Craigtoun Country Park

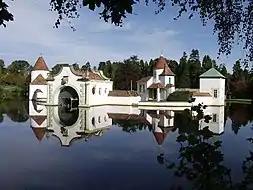

The park was originally part of the Mount Melville Estate, of which was purchased by Fife County Council for £25,000 in 1947.